Hannah White Log House

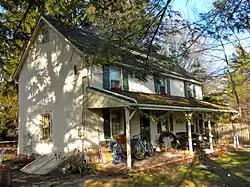
Hannah White Log House, January 2010

The Hannah White Log House is an historic home which is located in West Whiteland Township, Chester County, Pennsylvania.